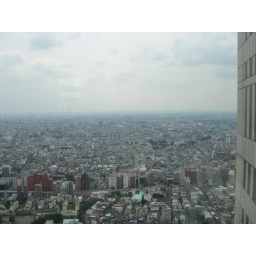
from the Tokyo city govt. building in Shinjuku--observatory on 45th floor